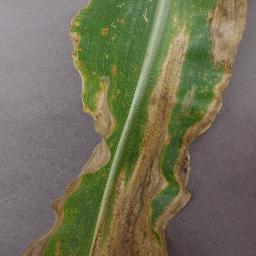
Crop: corn
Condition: (maize)_northern_blight